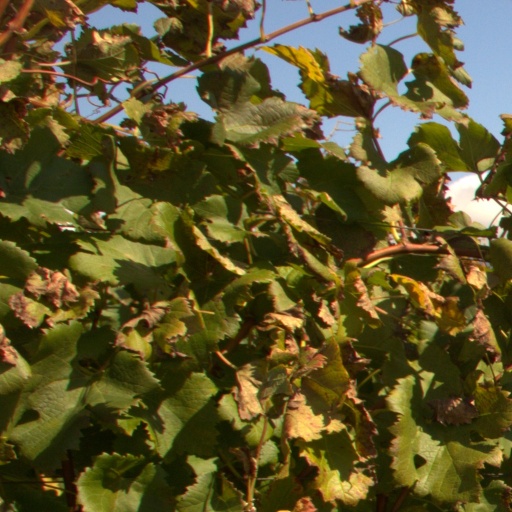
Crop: grape